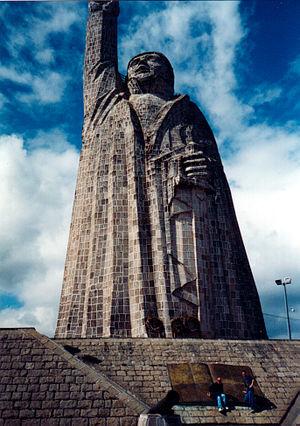
José María Morelos y Pavón est un religieux et un indépendantiste mexicain, né le 30 septembre 1765 à Valladolid en Nouvelle-Espagne et mort fusillé le 22 décembre 1815 à San Cristóbal Ecatepec.
Cet article recense les statues les plus hautes actuellement érigées.